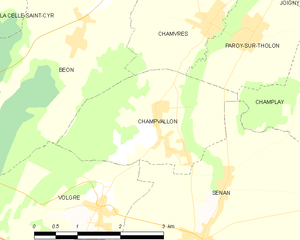
Carte des communes françaises Champvallon